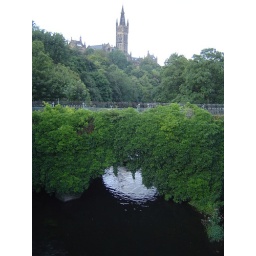
glasgow university tower over the snow bridge at kelvingrove park